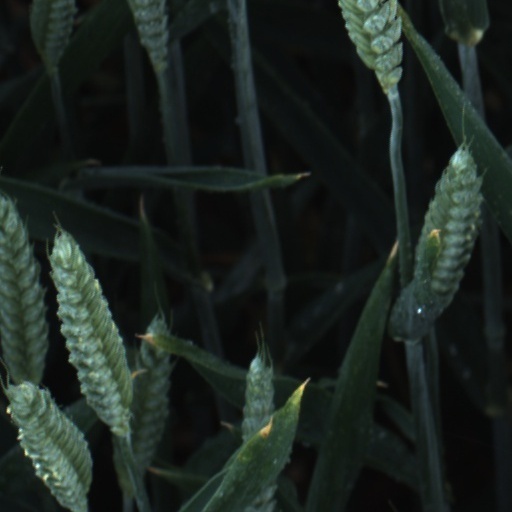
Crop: wheat